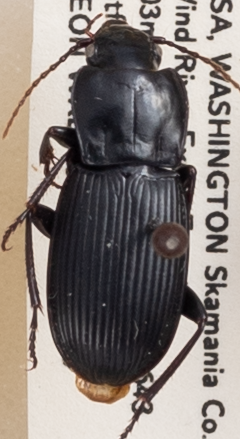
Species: Pterostichus herculaneus
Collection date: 2019-09-10
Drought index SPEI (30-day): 0.412
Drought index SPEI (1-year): -1.45
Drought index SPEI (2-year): -1.623